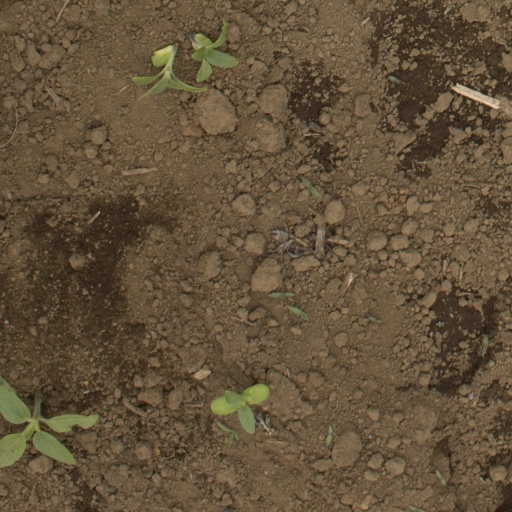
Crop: Jerusalem artichoke